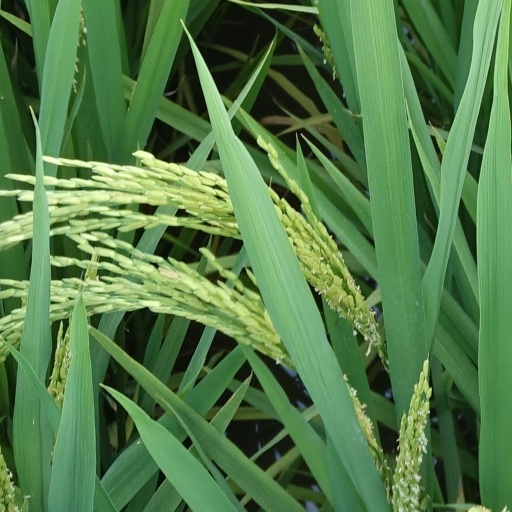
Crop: rice